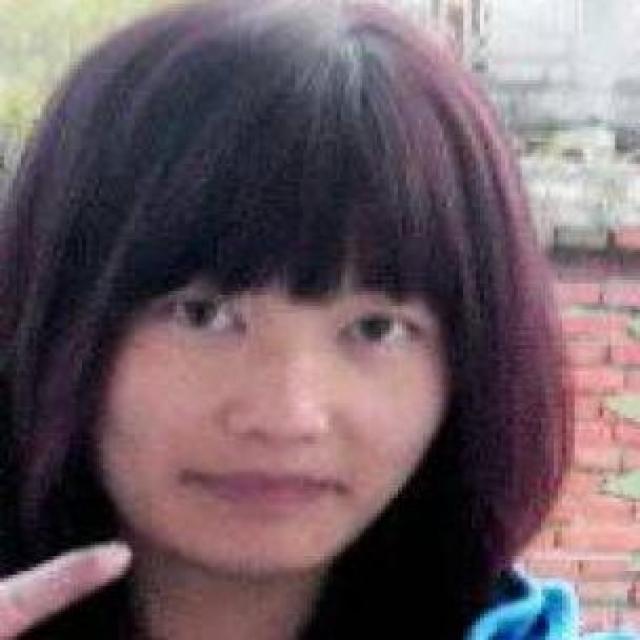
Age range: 21-44